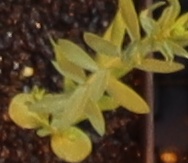
Label: Flax